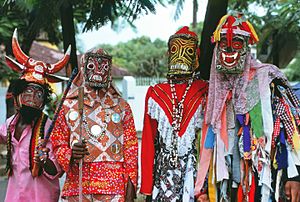
Junkanoo
Deltagere ved paraden Junkanoo
Junkanoo, er en festival, der af holdes på Bahamas, hvert år, den 26. december og den 1. januar.